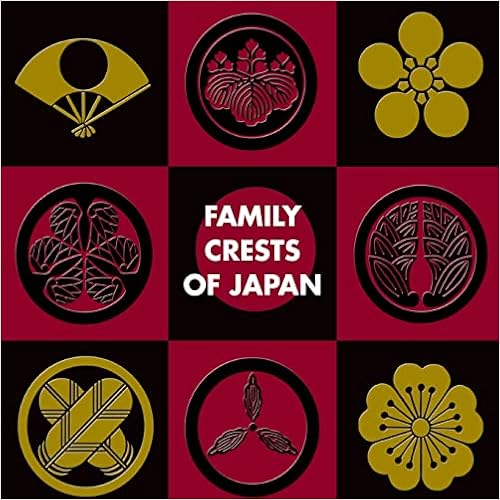
Family Crests of Japan
Category: Books
Review " Family Crests of Japan , is a comprehensive presentation on a subject that reveals much about Japanese values, but few people give much thought to. Both a guide and art catalog, the book helpfully groups kamon (family crests) into easily understandable categories." — The Japan Times
Features: Bold, iconic designs have been used to symbolize family names in Japan from the time of the court nobles in the twelfth century. The sense of “family” has changed in modern Japan, but the crests’ high-contrast motifs and simple geometries are right at home in our logo-emblazoned age, even as the designs express old cultural interests and ideals: cherry blossoms, well buckets, floating clouds. This book contains over 850 family crests | (kamon) | with descriptions, cultural backgrounds, and a selection of photographs showing how crests are used on banners, signs, and buildings. Of special interest to graphic designers, quilt-makers, and illustrators.